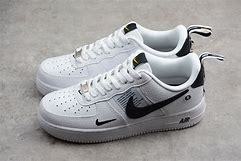
Brand: Nike
Model: Force 1 Easyon